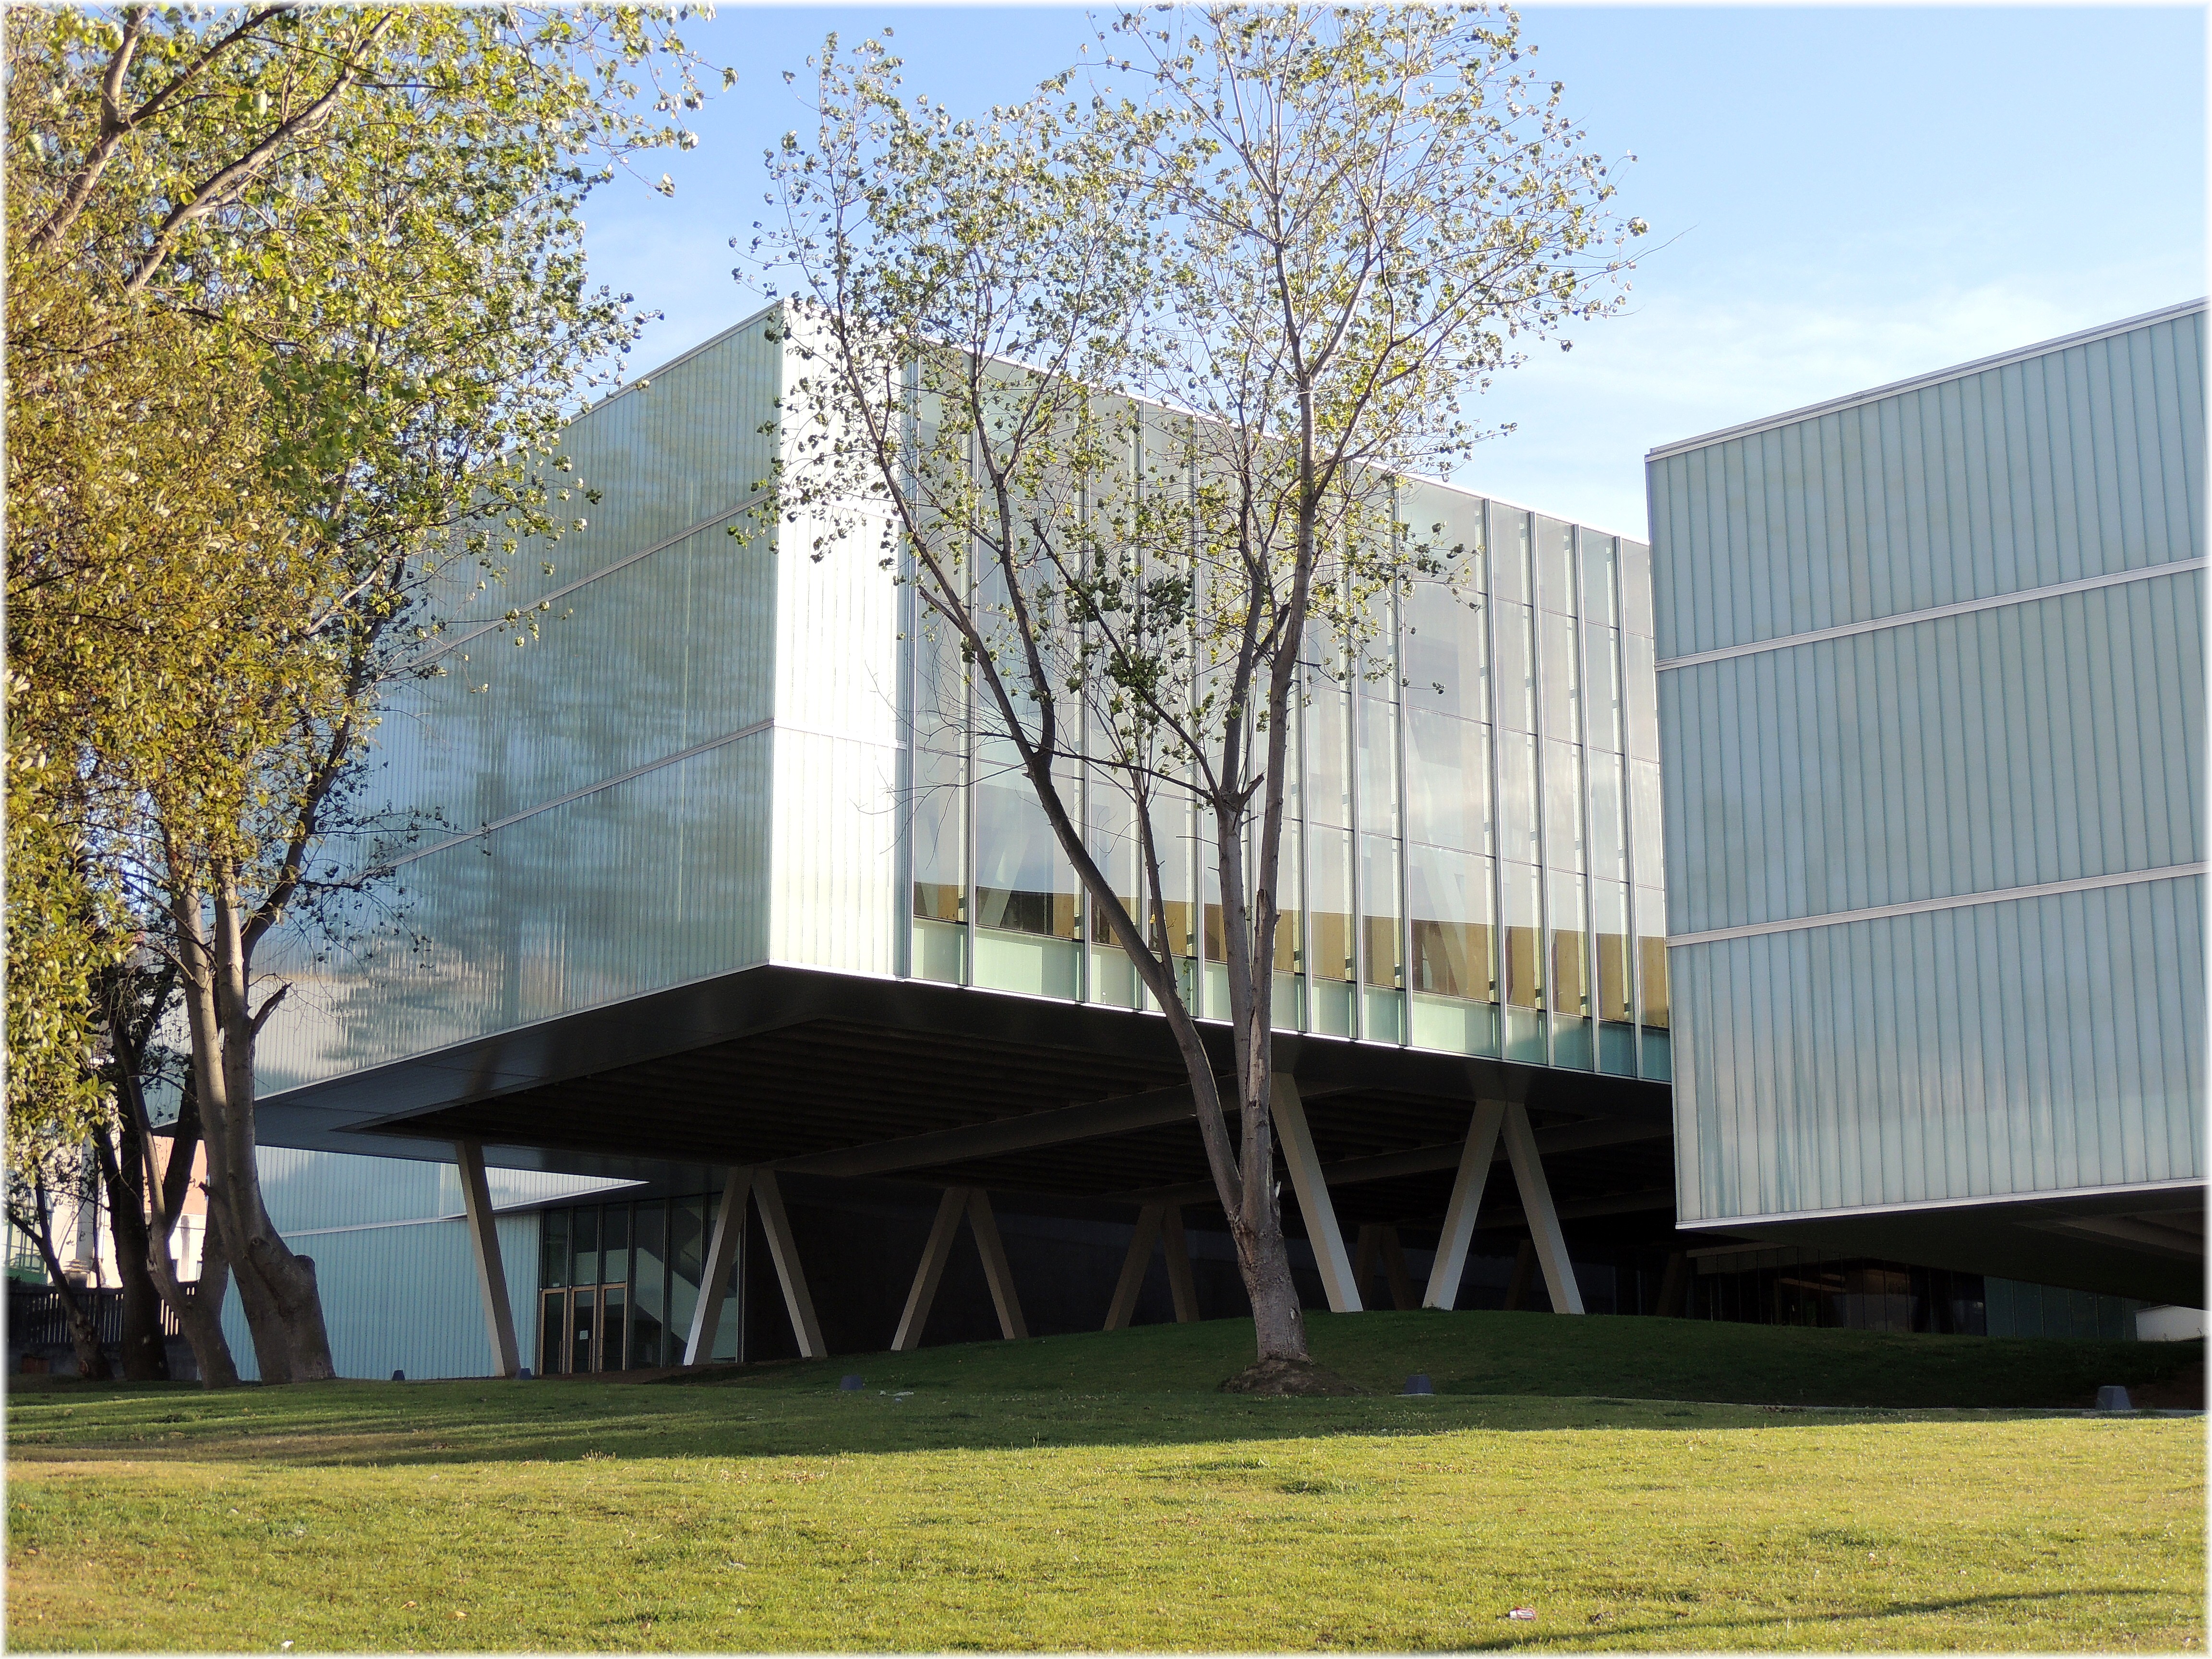
architecture, house, building, home, europe, facade, professional, memorial, spain, espagne, pavilion, arquitectura, europa, galicia, edificios, mygearandme, campus, headquarters, espana, centrocultural, galiza, corunna, galice, arquitecture, agora, lacoruna, acoru a, coru a, residential area